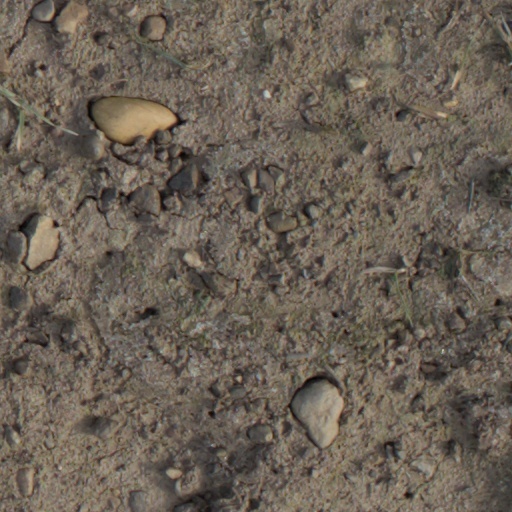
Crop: wheat